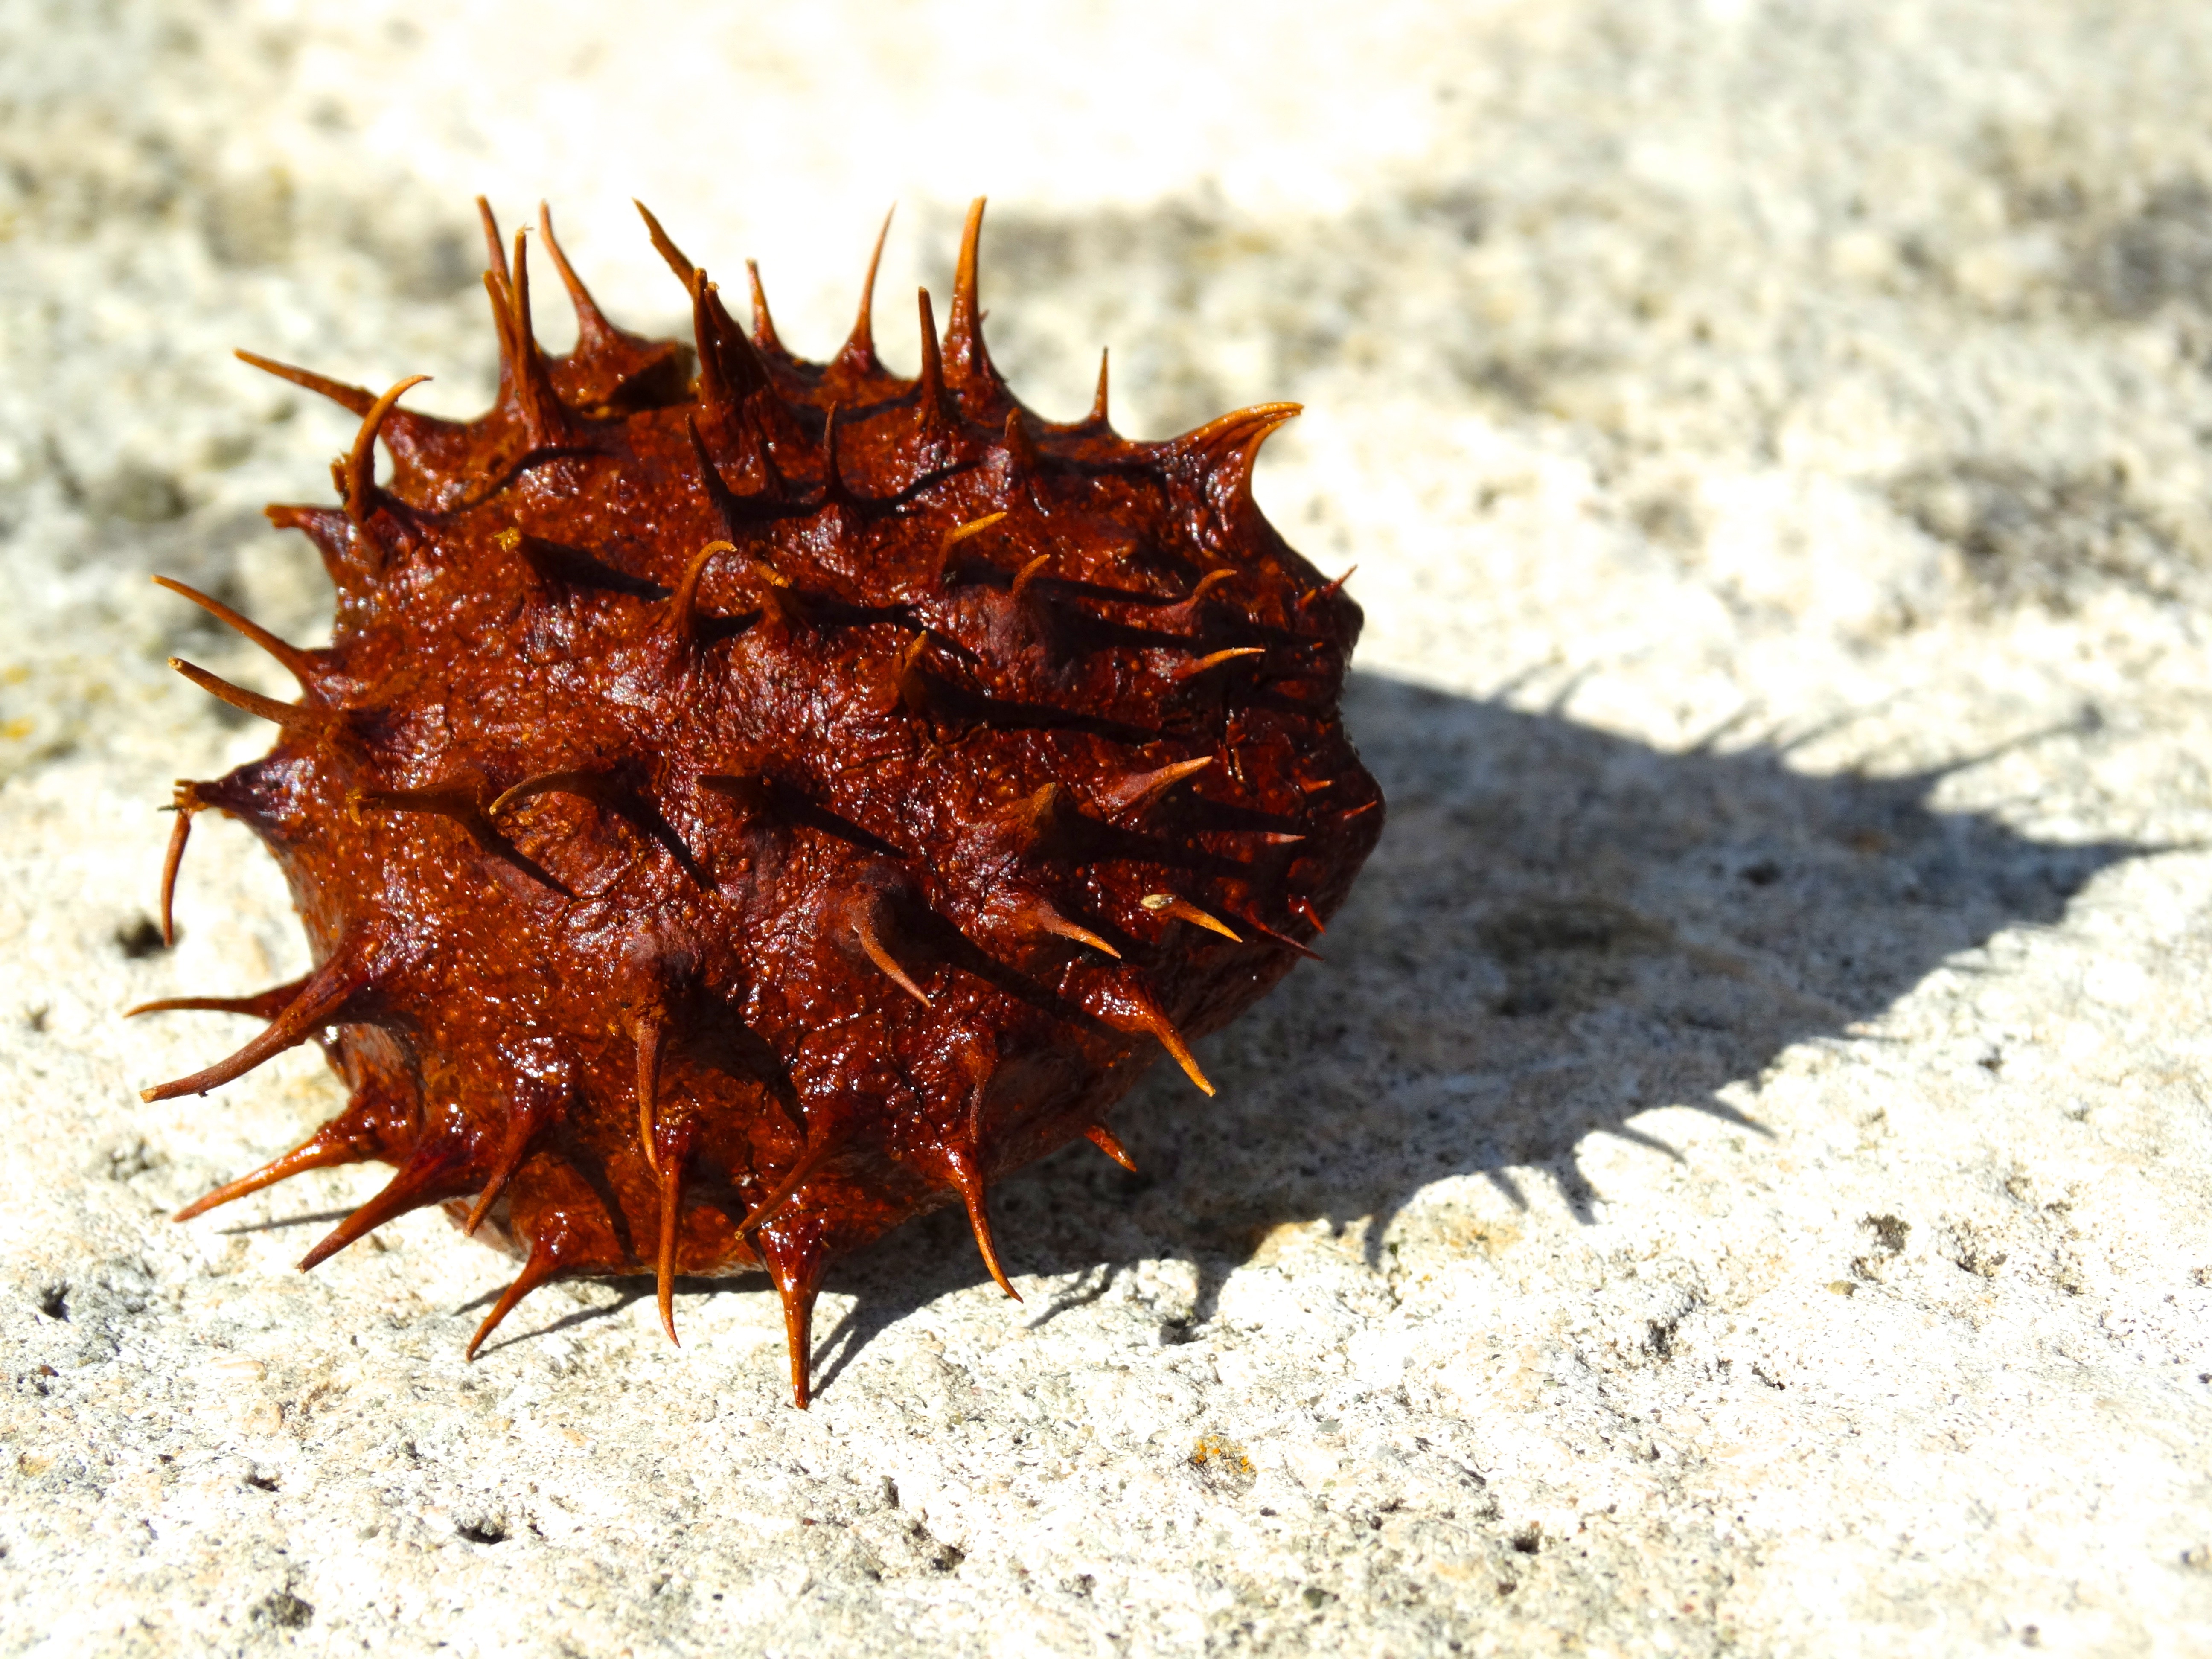
prickly, leaf, food, produce, autumn, brown, soil, invertebrate, close up, sea urchin, nutshell, chestnut, reddish, spur, macro photography, sleeve, chestnut shell, echinoderm, thorns spines and prickles